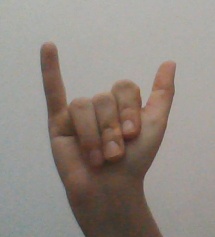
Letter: ya